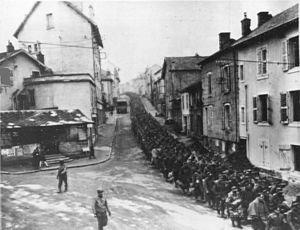
La libération de Strasbourg dans les derniers mois de la Seconde Guerre mondiale a lieu le 23 novembre 1944 pendant la campagne d'Alsace. Après la libération de Mulhouse, le 21 novembre 1944 par la 1ère DB, le général Philippe Leclerc de Hautecloque et la 2ᵉ DB pénètre dans Strasbourg après avoir libéré Sarrebourg et La Petite-Pierre, qui lui ouvrent les routes vers la ville de Strasbourg.
1ᵉʳ janvier : remaniement ministériel. Le pronazi Joseph Darnand est nommé secrétaire général au maintien de l'ordre.